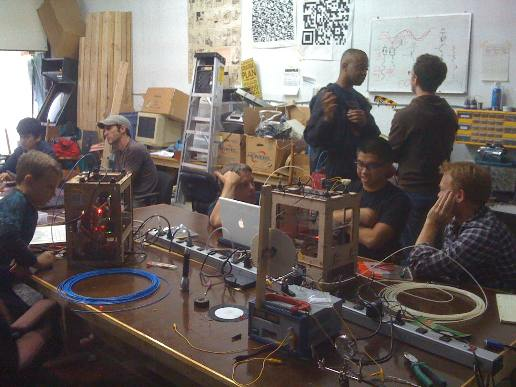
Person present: Yes